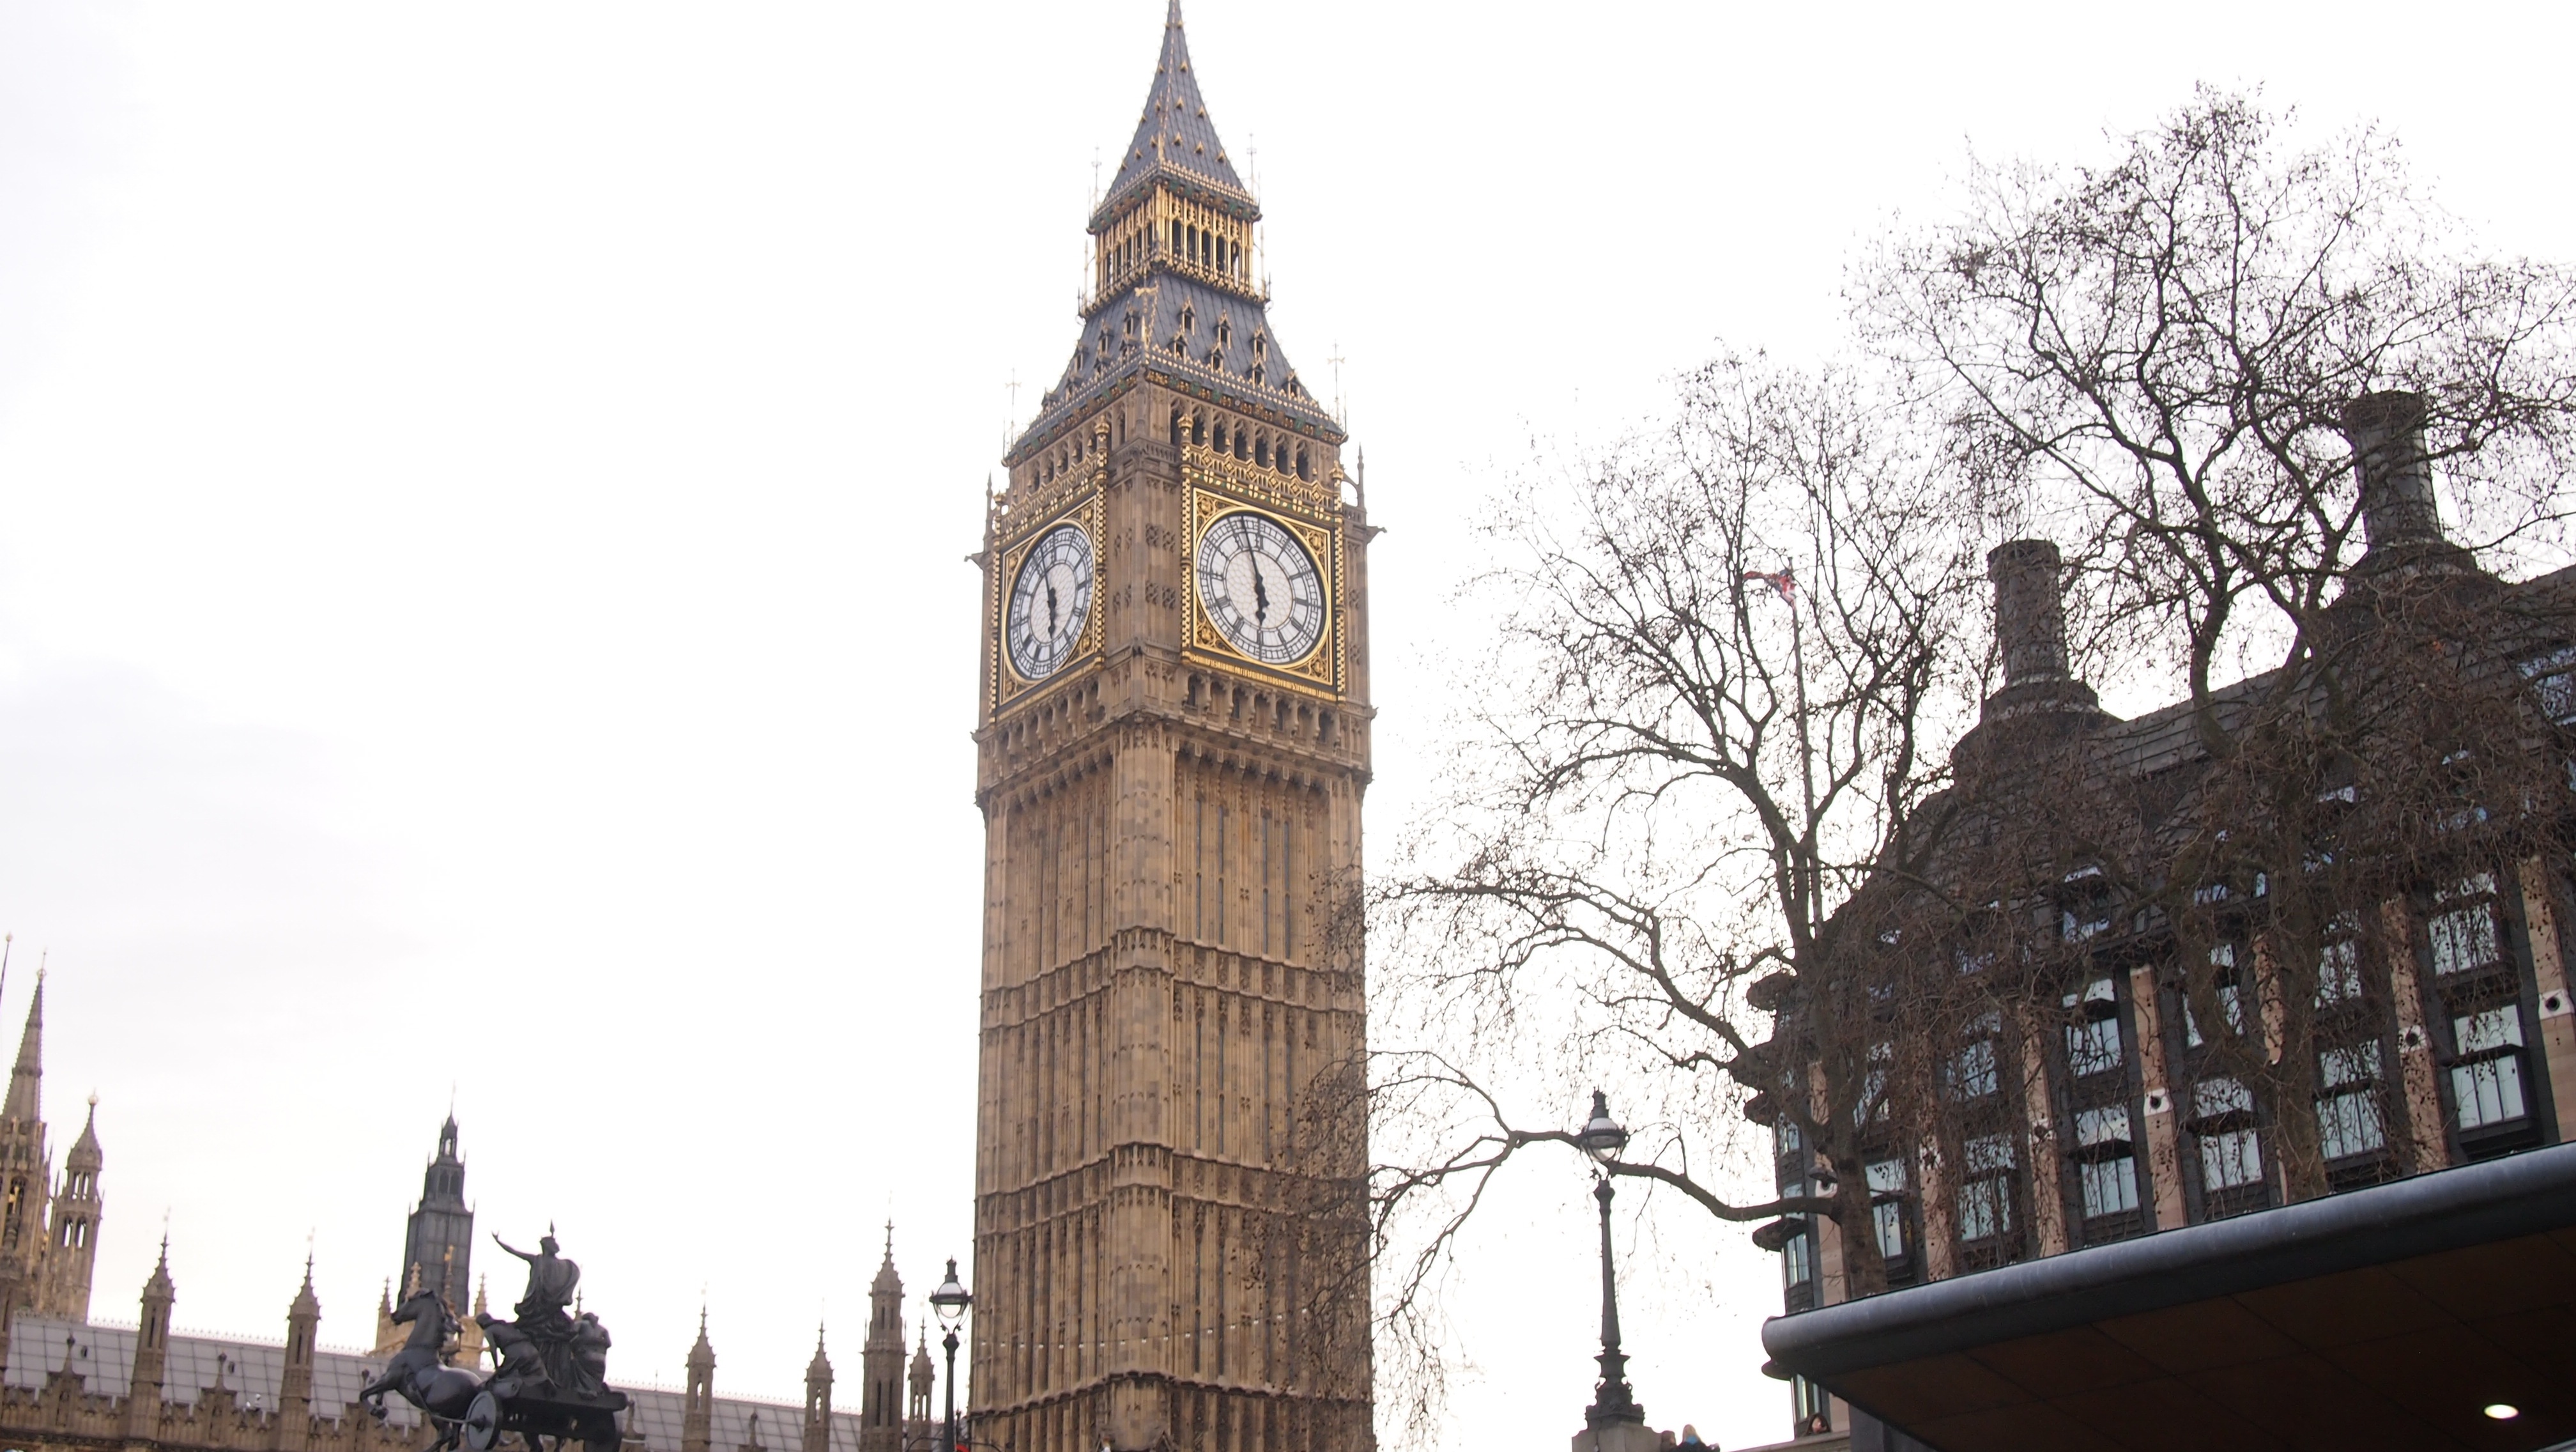
building, tower, plaza, landmark, cathedral, place of worship, big ben, clock tower, bell tower, england, london, spire, steeple, westminster, gothic architecture